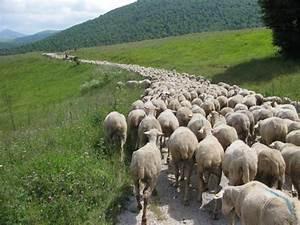
sheep